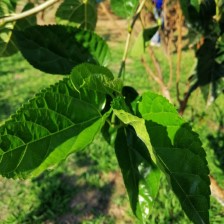
Variety: BlackOodTurkey